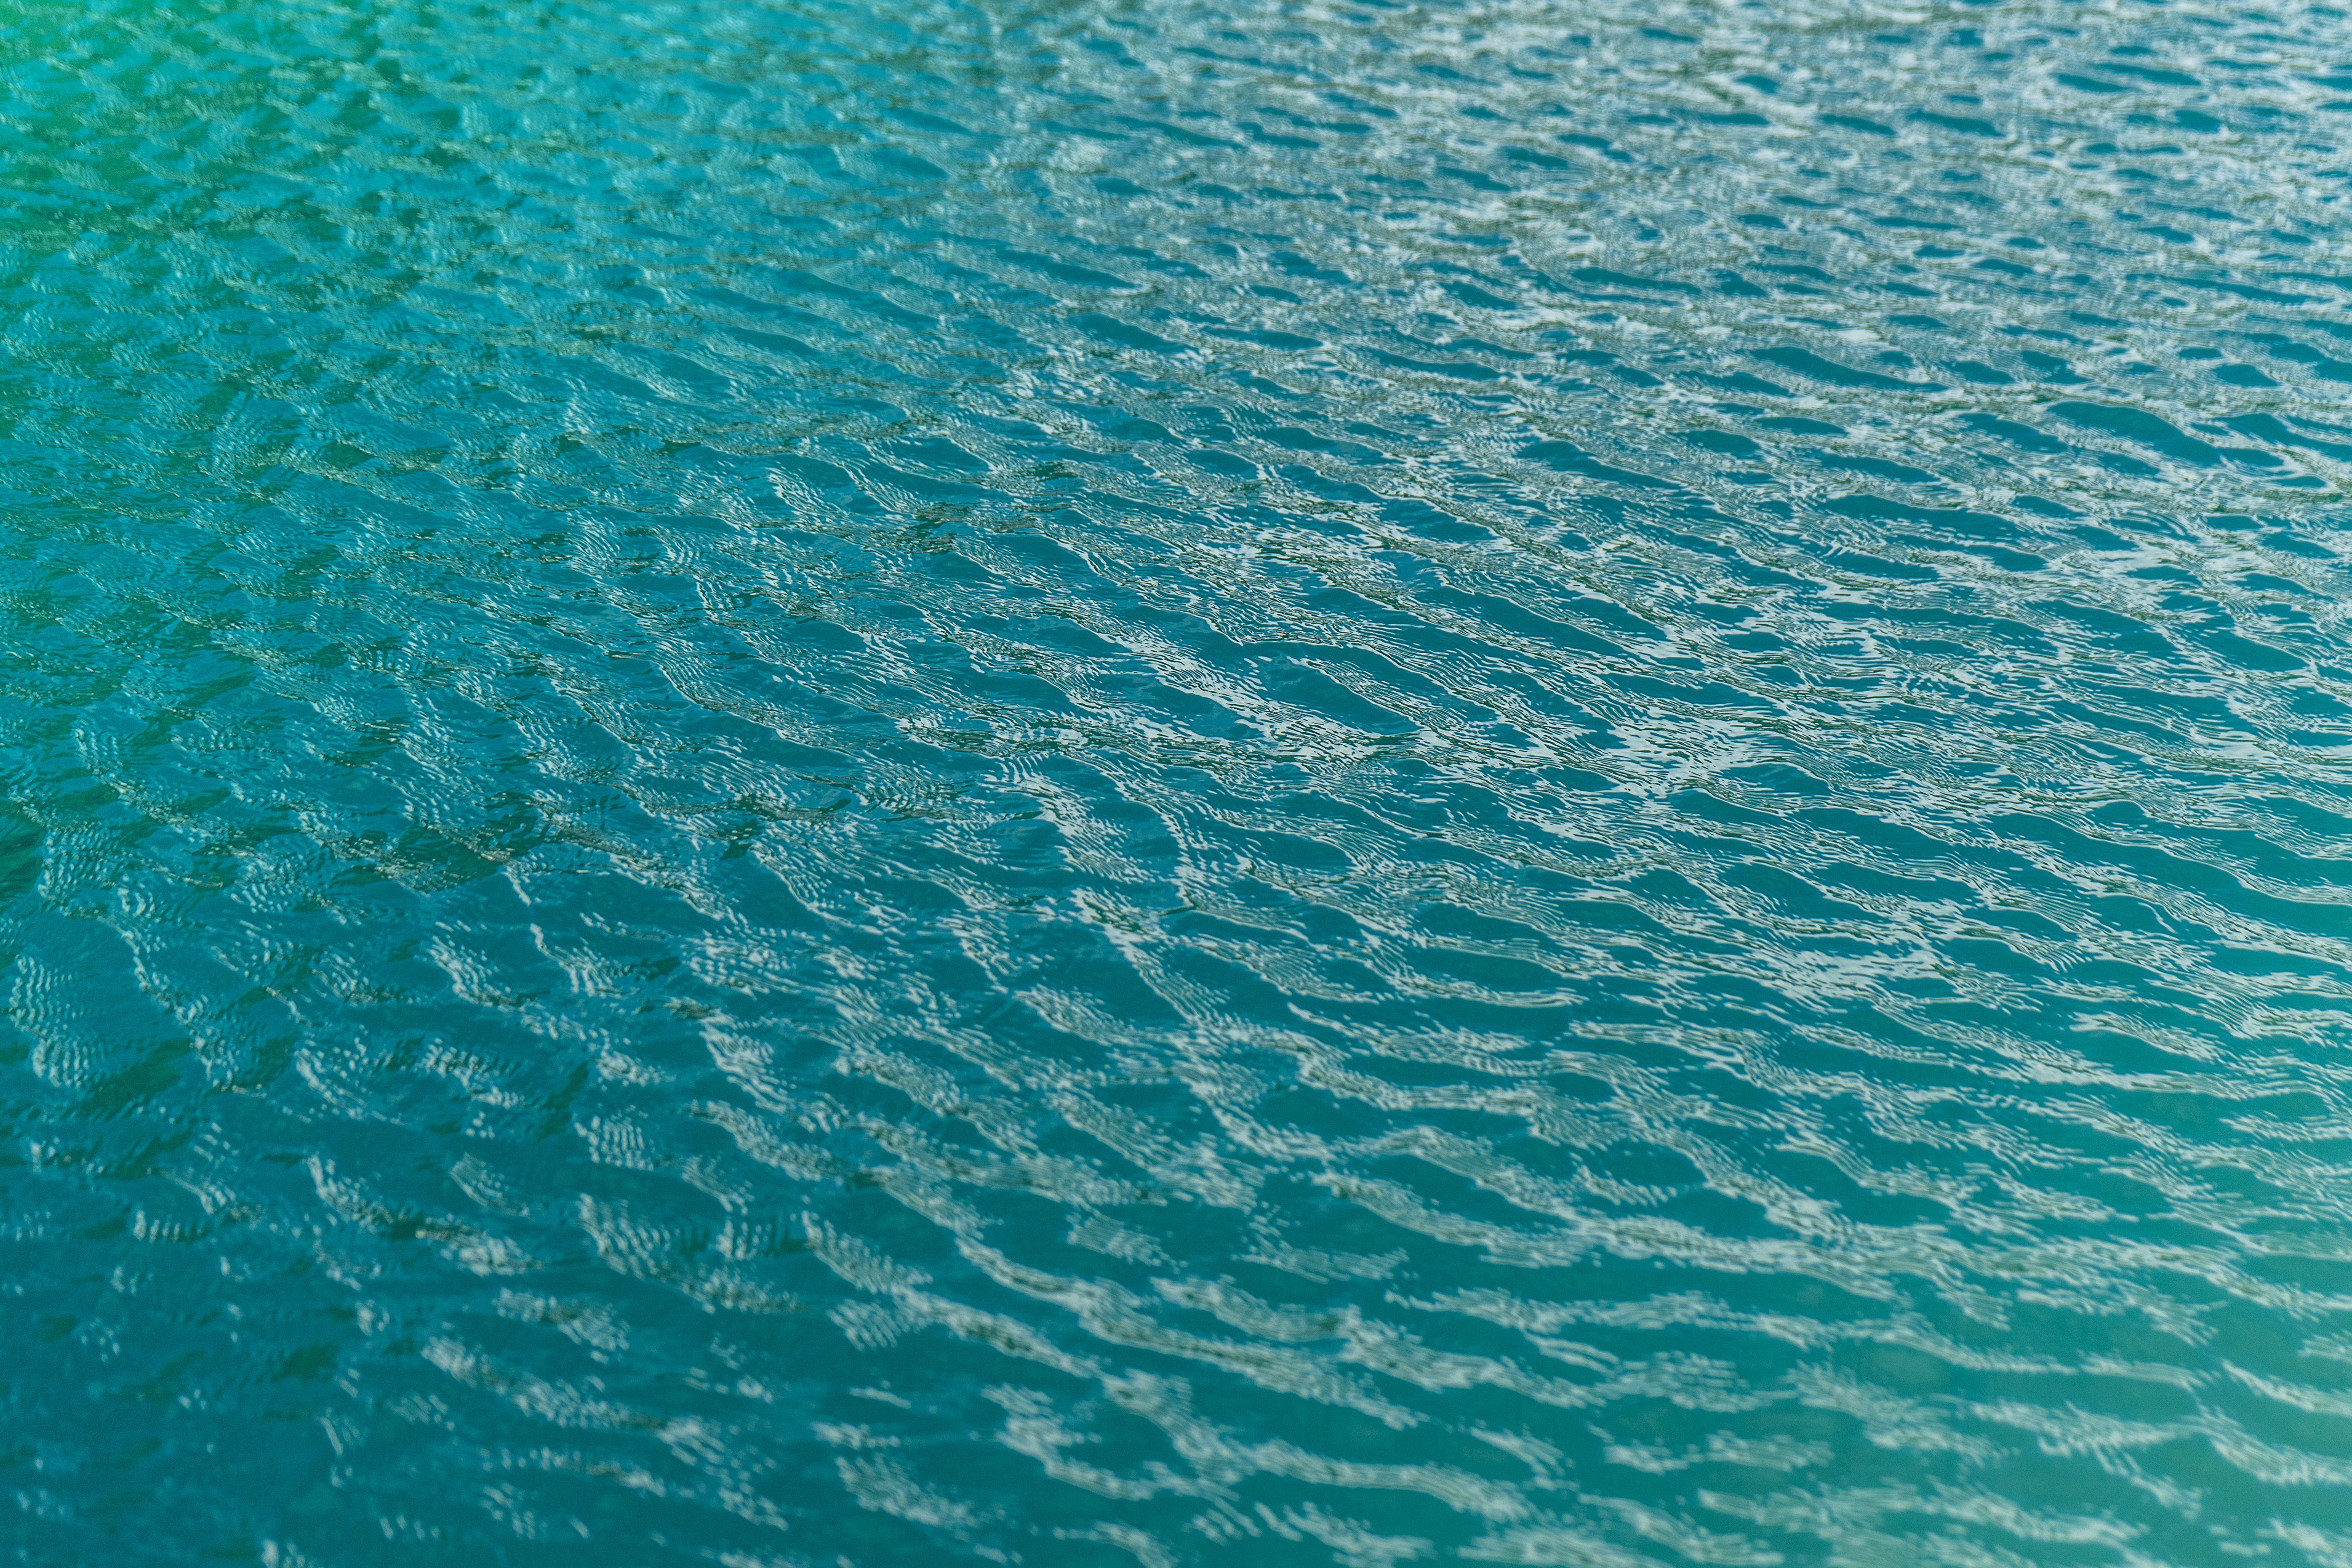
sea, ocean, horizon, sunlight, wave, underwater, swimming pool, blue, wind wave